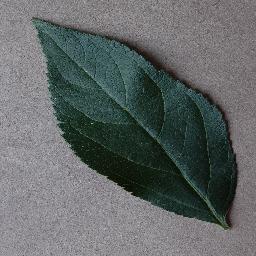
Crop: apple
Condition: healthy